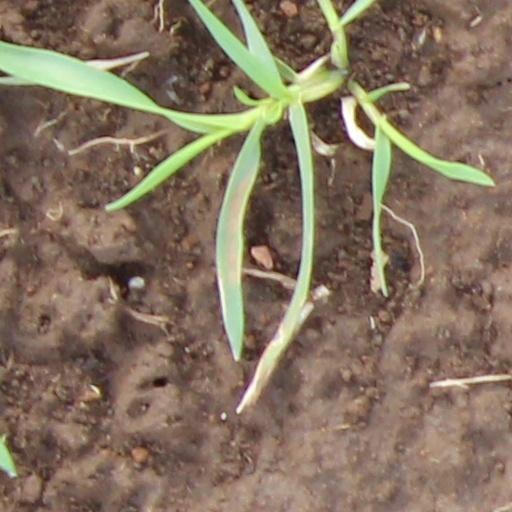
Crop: wheat